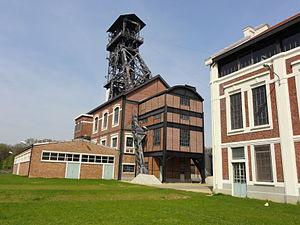
Oignies est une commune française située dans le département du Pas-de-Calais en région Hauts-de-France. Elle fait partie de la communauté d'agglomération d'Hénin-Carvin qui regroupe 14 communes, soit 125 000 habitants. Elle fait également partie du Canton d'Hénin-Beaumont-1 et de la quatorzième circonscription du Pas-de-Calais. La dernière gaillette de charbon du bassin minier du Nord-Pas-de-Calais remonte par la fosse 9 - 9 bis le 21 décembre 1990.